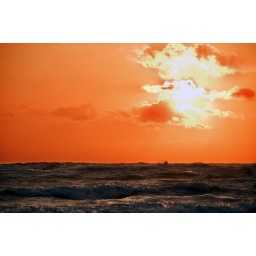
The setting sun paints the sky a vivid orange over the Paciic Ocean near Pillar Point, San Mateo.